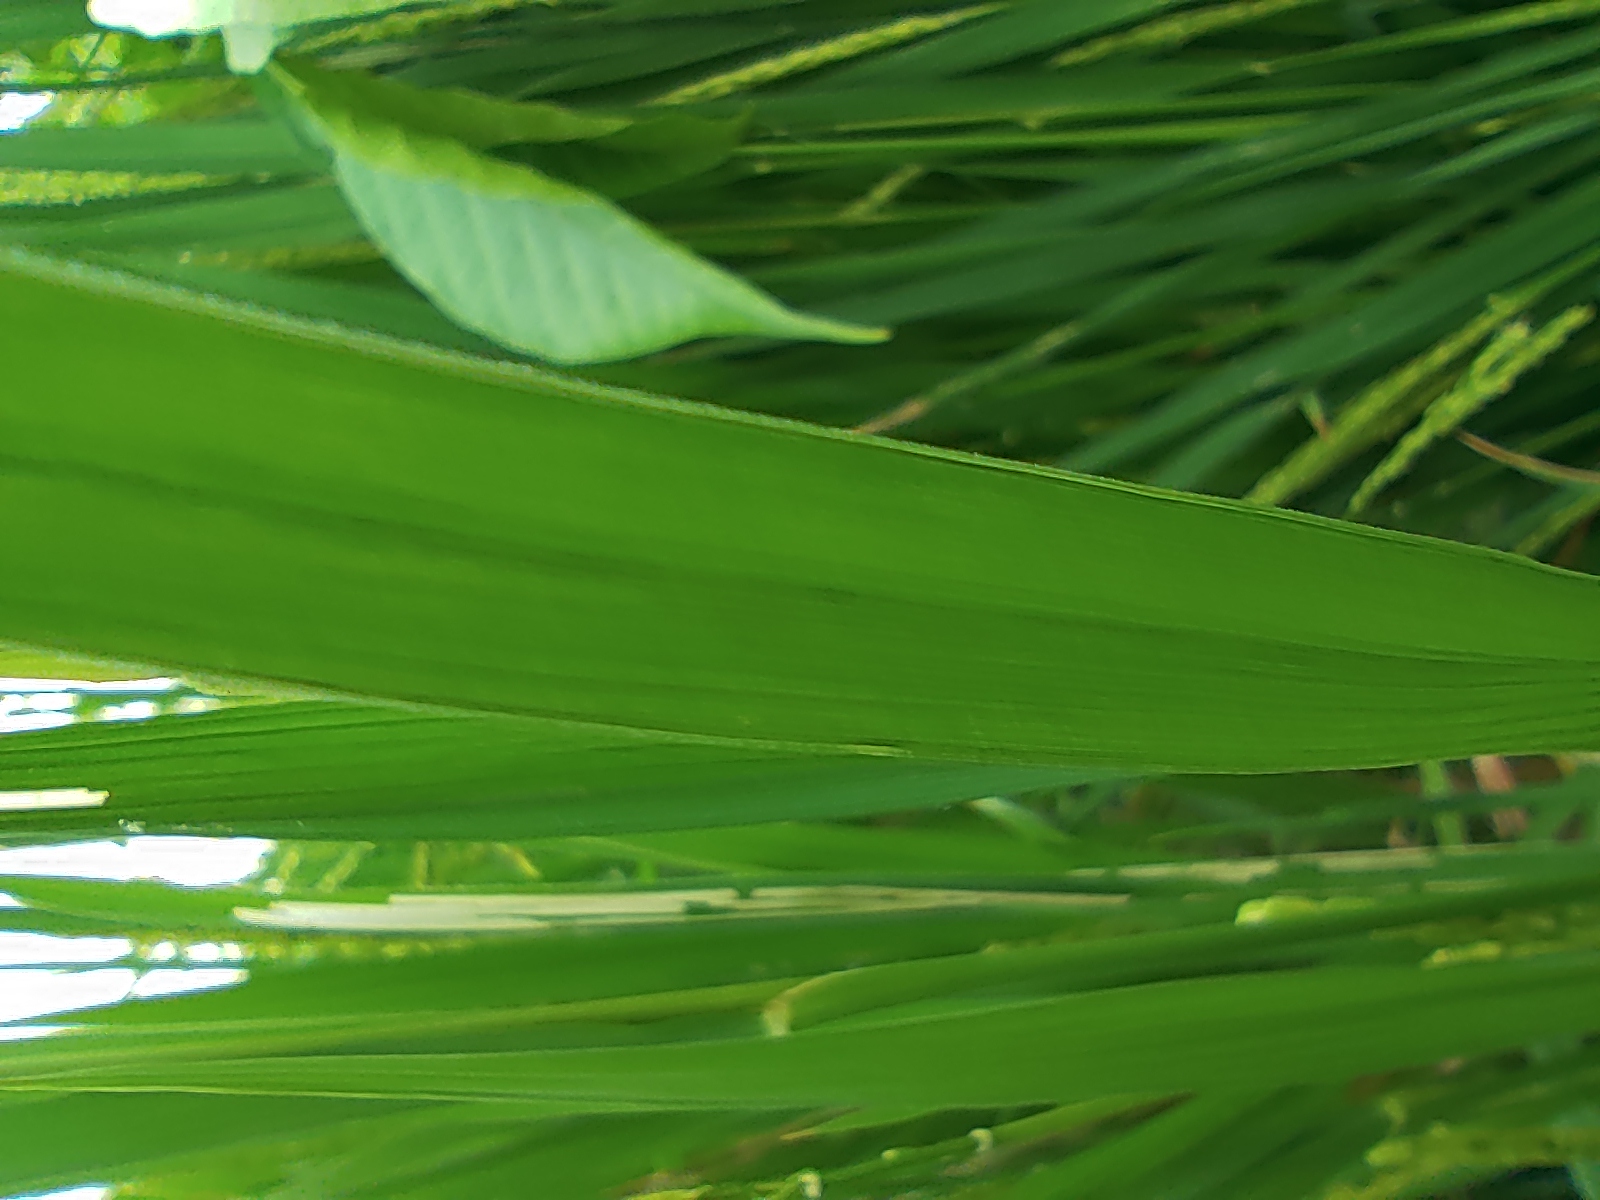
Nhãn: Healthy